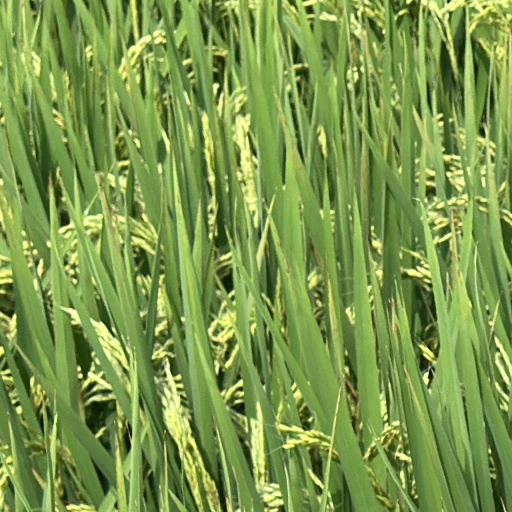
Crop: rice